Stuart Alexander Henderson

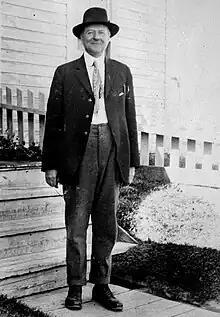

Stuart Alexander Henderson (September 19, 1863 – February 17, 1945) was a Scottish-born lawyer and political figure in British Columbia. He represented Yale from 1903 to 1909 in the Legislative Assembly of British Columbia as a Liberal. Henderson was celebrated as the greatest Canadian criminal lawyer of his time.